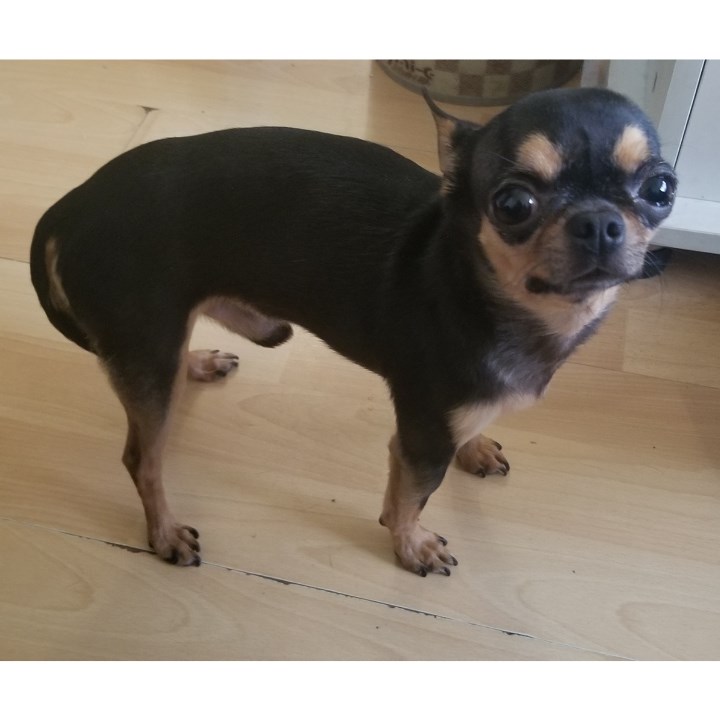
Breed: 420-n000124-Chihuahua